Adele Addison

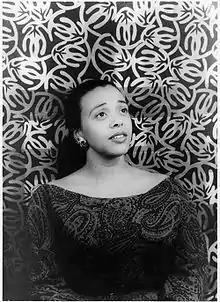
Adele Addison in 1955(photographed by Carl Van Vechten)

Adele Addison (born July 24, 1925) is an American lyric soprano who was a figure in the classical music world during the 1950s and 1960s. Although she did appear in several operas, Addison spent most of her career performing in recital and concert. Her performances spanned a wide array of literature from the Baroque period to contemporary compositions. She is best remembered today as the singing voice for Bess (played by Dorothy Dandridge) in the 1959 movie, "Porgy and Bess". Known for her polished and fluent tone, Addison made a desirable Baroque vocal artist. She can be heard on numerous recordings, of which her Baroque performances are perhaps her best work. Many of her recordings were made with the New York Philharmonic under the baton of Leonard Bernstein.